Mohamed Nureldin Abdallah

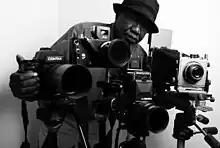

Abdallah joined Reuters in 2005 to cover unrest in the far south of Khartoum, which led to the burning of police stations by Sudanese refugees displaced mainly from the southern parts of Sudan. The unrest ended up with over 17 people dead and dozens wounded. He then worked in Darfur, photographing soldiers from the African Union Mission in Sudan involved in the ongoing Darfur civil war between the government military and so-called rebels. This war led to the Darfur genocide, which claimed between 80,000 and 400,000 lives and displaced more than a million people, and it also had a great impact on Abdallah by shaping his passion to tell stories through his photos. Some of these stories include: